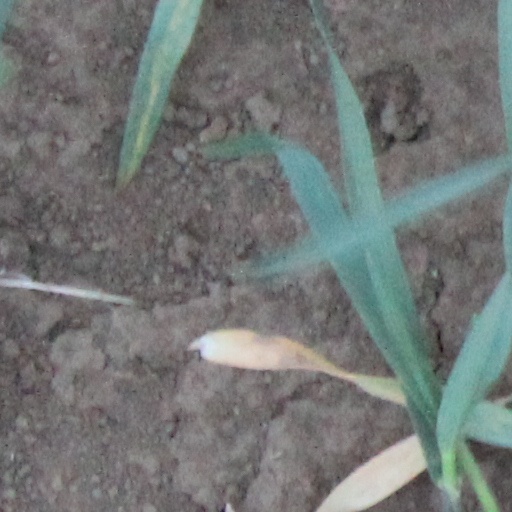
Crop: wheat